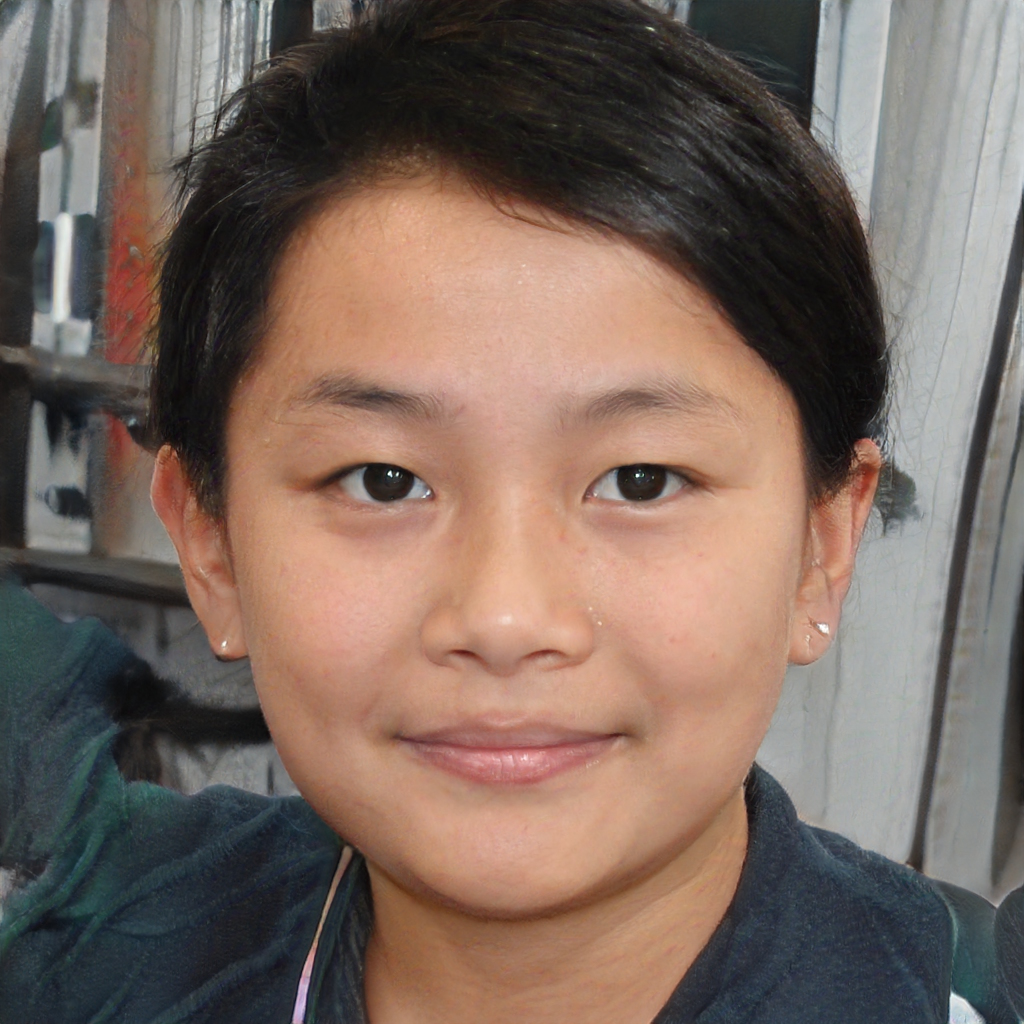
Label: Colored